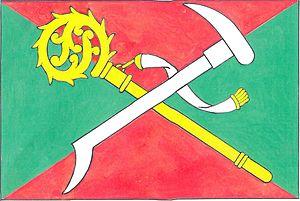
Želechovice est une commune du district et de la région d'Olomouc, en République tchèque. Sa population s'élevait à 237 habitants en 2018.